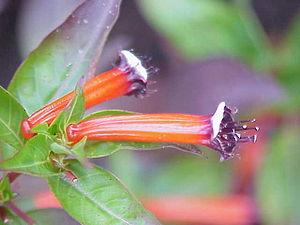
Cuphea est un genre de plantes à fleur de la famille des Lythraceae, qui comprend environ 260 espèces, originaires des régions tempérées chaudes et tropicales des Amériques. Les espèces du genre comprennent de petites herbacées annuelles ou vivaces et des arbustes semi-ligneux atteignant jusqu'à 2 mètres de hauteur. Généralement, ils sont connus comme Cupheas, ou, dans le cas de certaines espèces, comme plante-cigare. Le nom générique est dérivé du grec mot κυφος, signifiant "plié", "courbé" ou "bosselé".